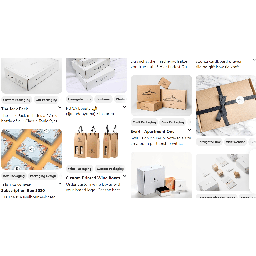
Label: cardboard